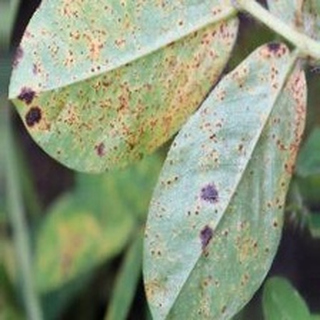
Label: groundnut_rust